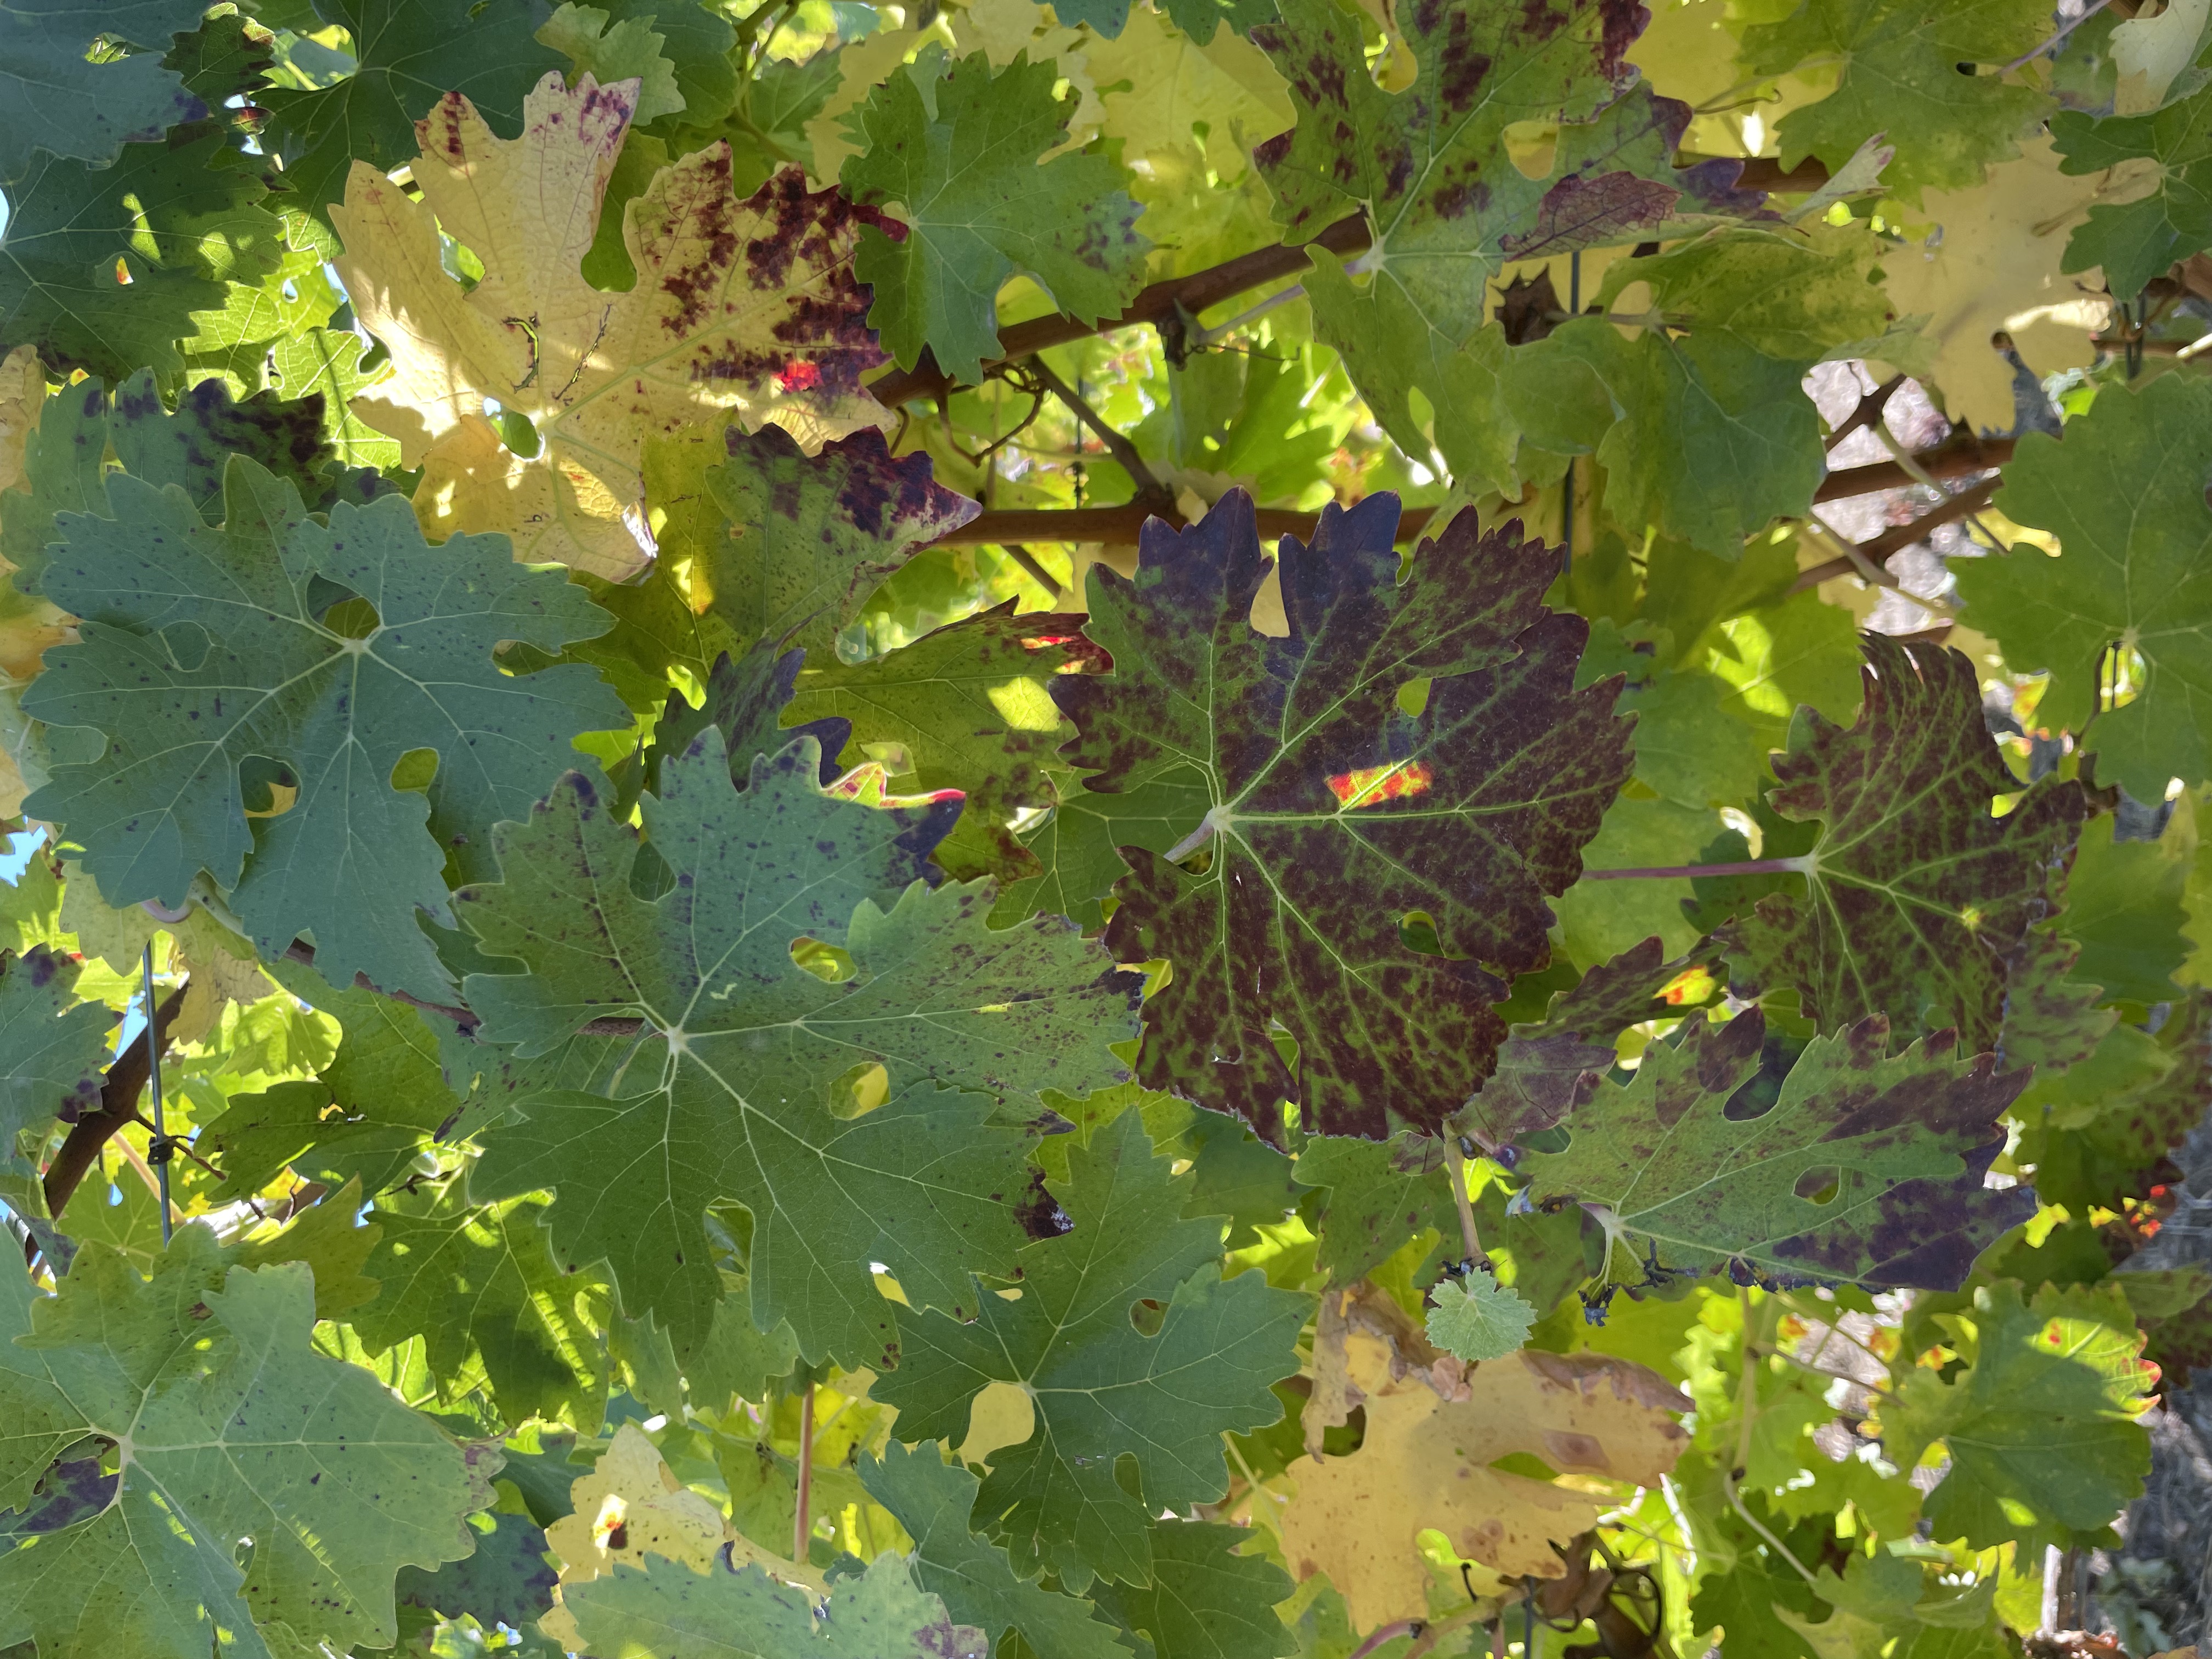
Label: Leafroll 3